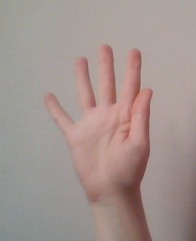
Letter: sheen